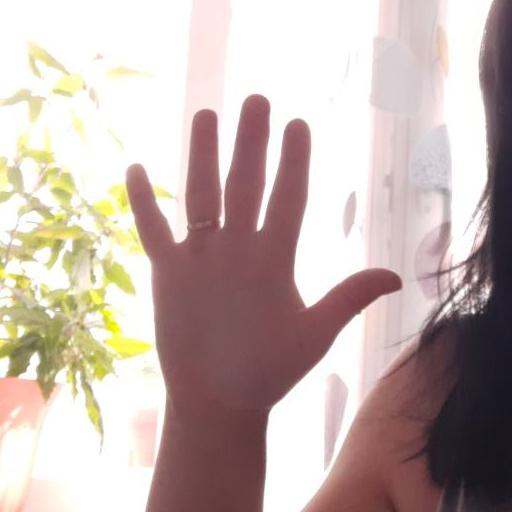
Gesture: palm